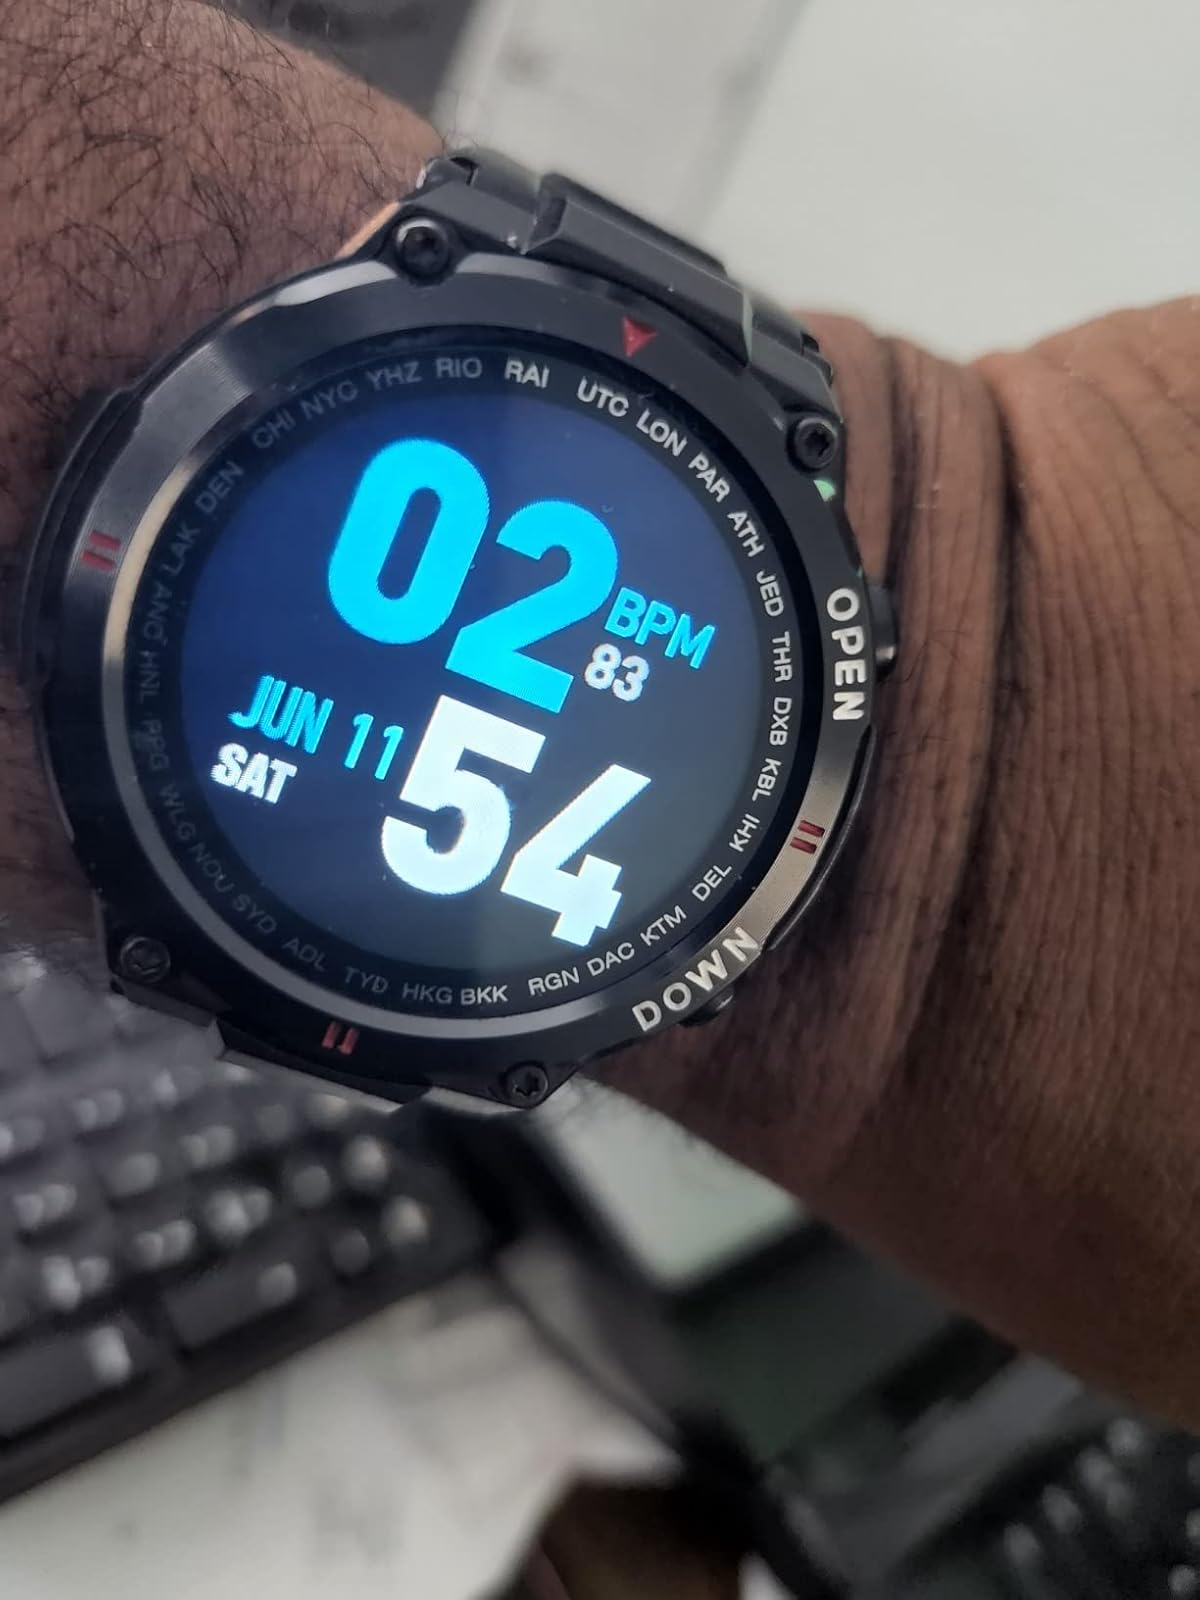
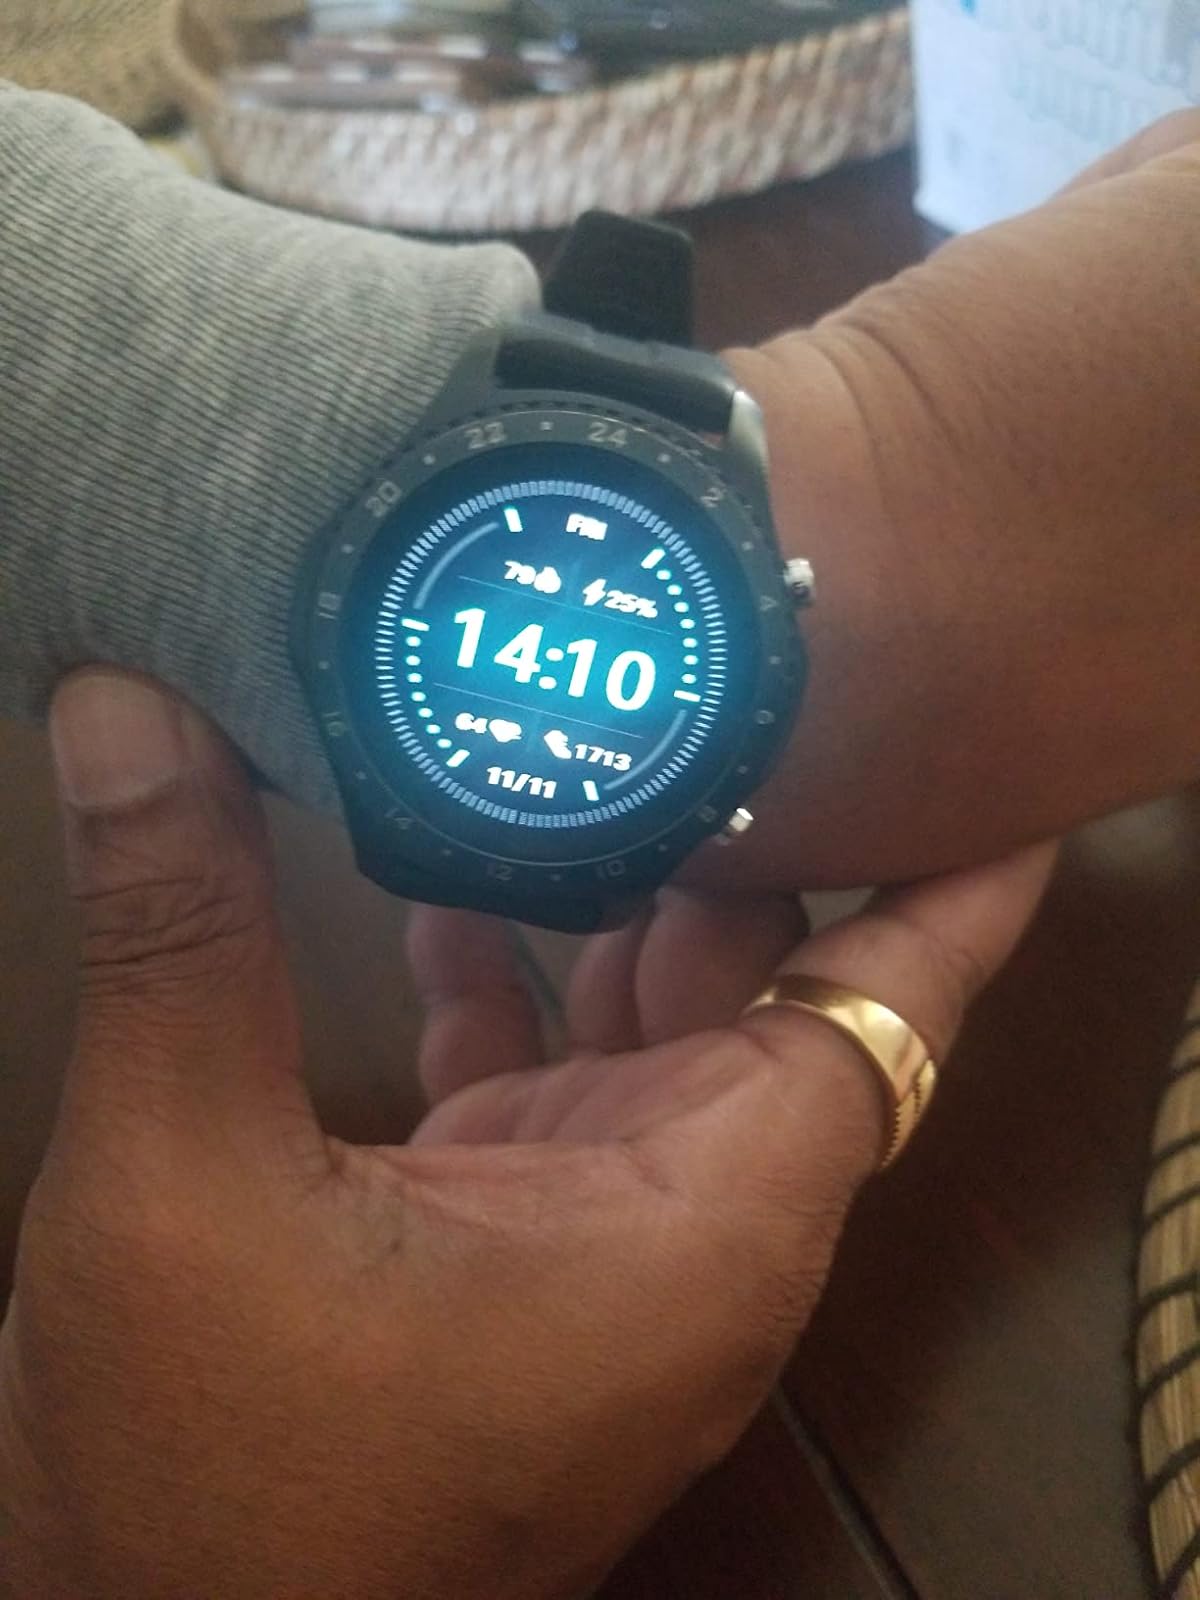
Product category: smartwatch
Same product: no